2014 FIFA World Cup qualification – UEFA Group A

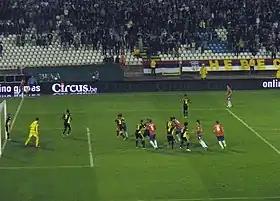
Serbia taking a corner versus Belgium in Belgrade in October 2012.

The 2014 FIFA World Cup Brazil qualification UEFA Group A was a UEFA qualifying group for the 2014 FIFA World Cup. The group comprised Belgium, Croatia, Macedonia, Scotland, Serbia and Wales.